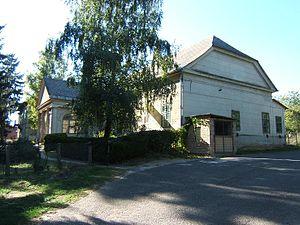
Szentgáloskér est un village et une commune du comitat de Somogy en Hongrie.